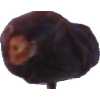
Label: dates